Cyparissus

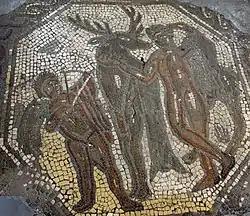
Mosaic of Cyparissus found in Ratae Corieltauvorum depicting Cupid

The myth of Cyparissus, like that of Hyacinthus, has often been interpreted as reflecting the social custom of pederasty in ancient Greece, with the boy the beloved ("eromenos") of Apollo. Pederastic myth represents the process of initiation into adult male life, with a "death" and transfiguration for the "eromenos". "In all these tales", notes Karl Kerényi, "the beautiful boys are doubles of [Apollo] himself."